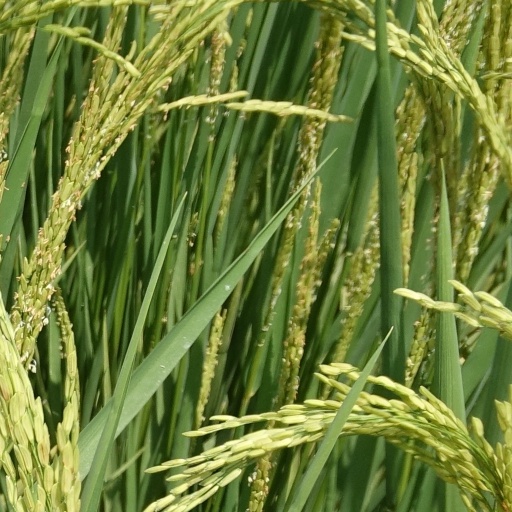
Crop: rice